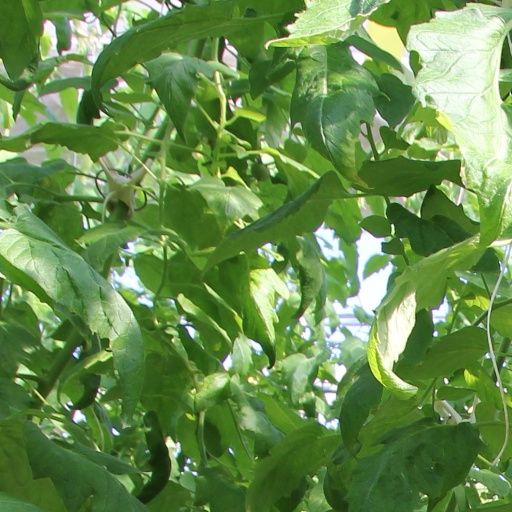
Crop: tomato